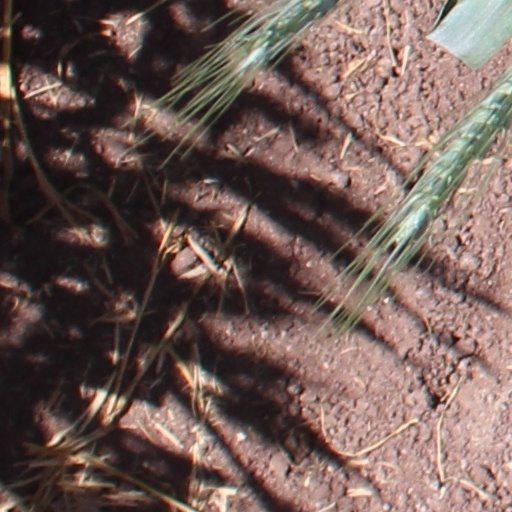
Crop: wheat